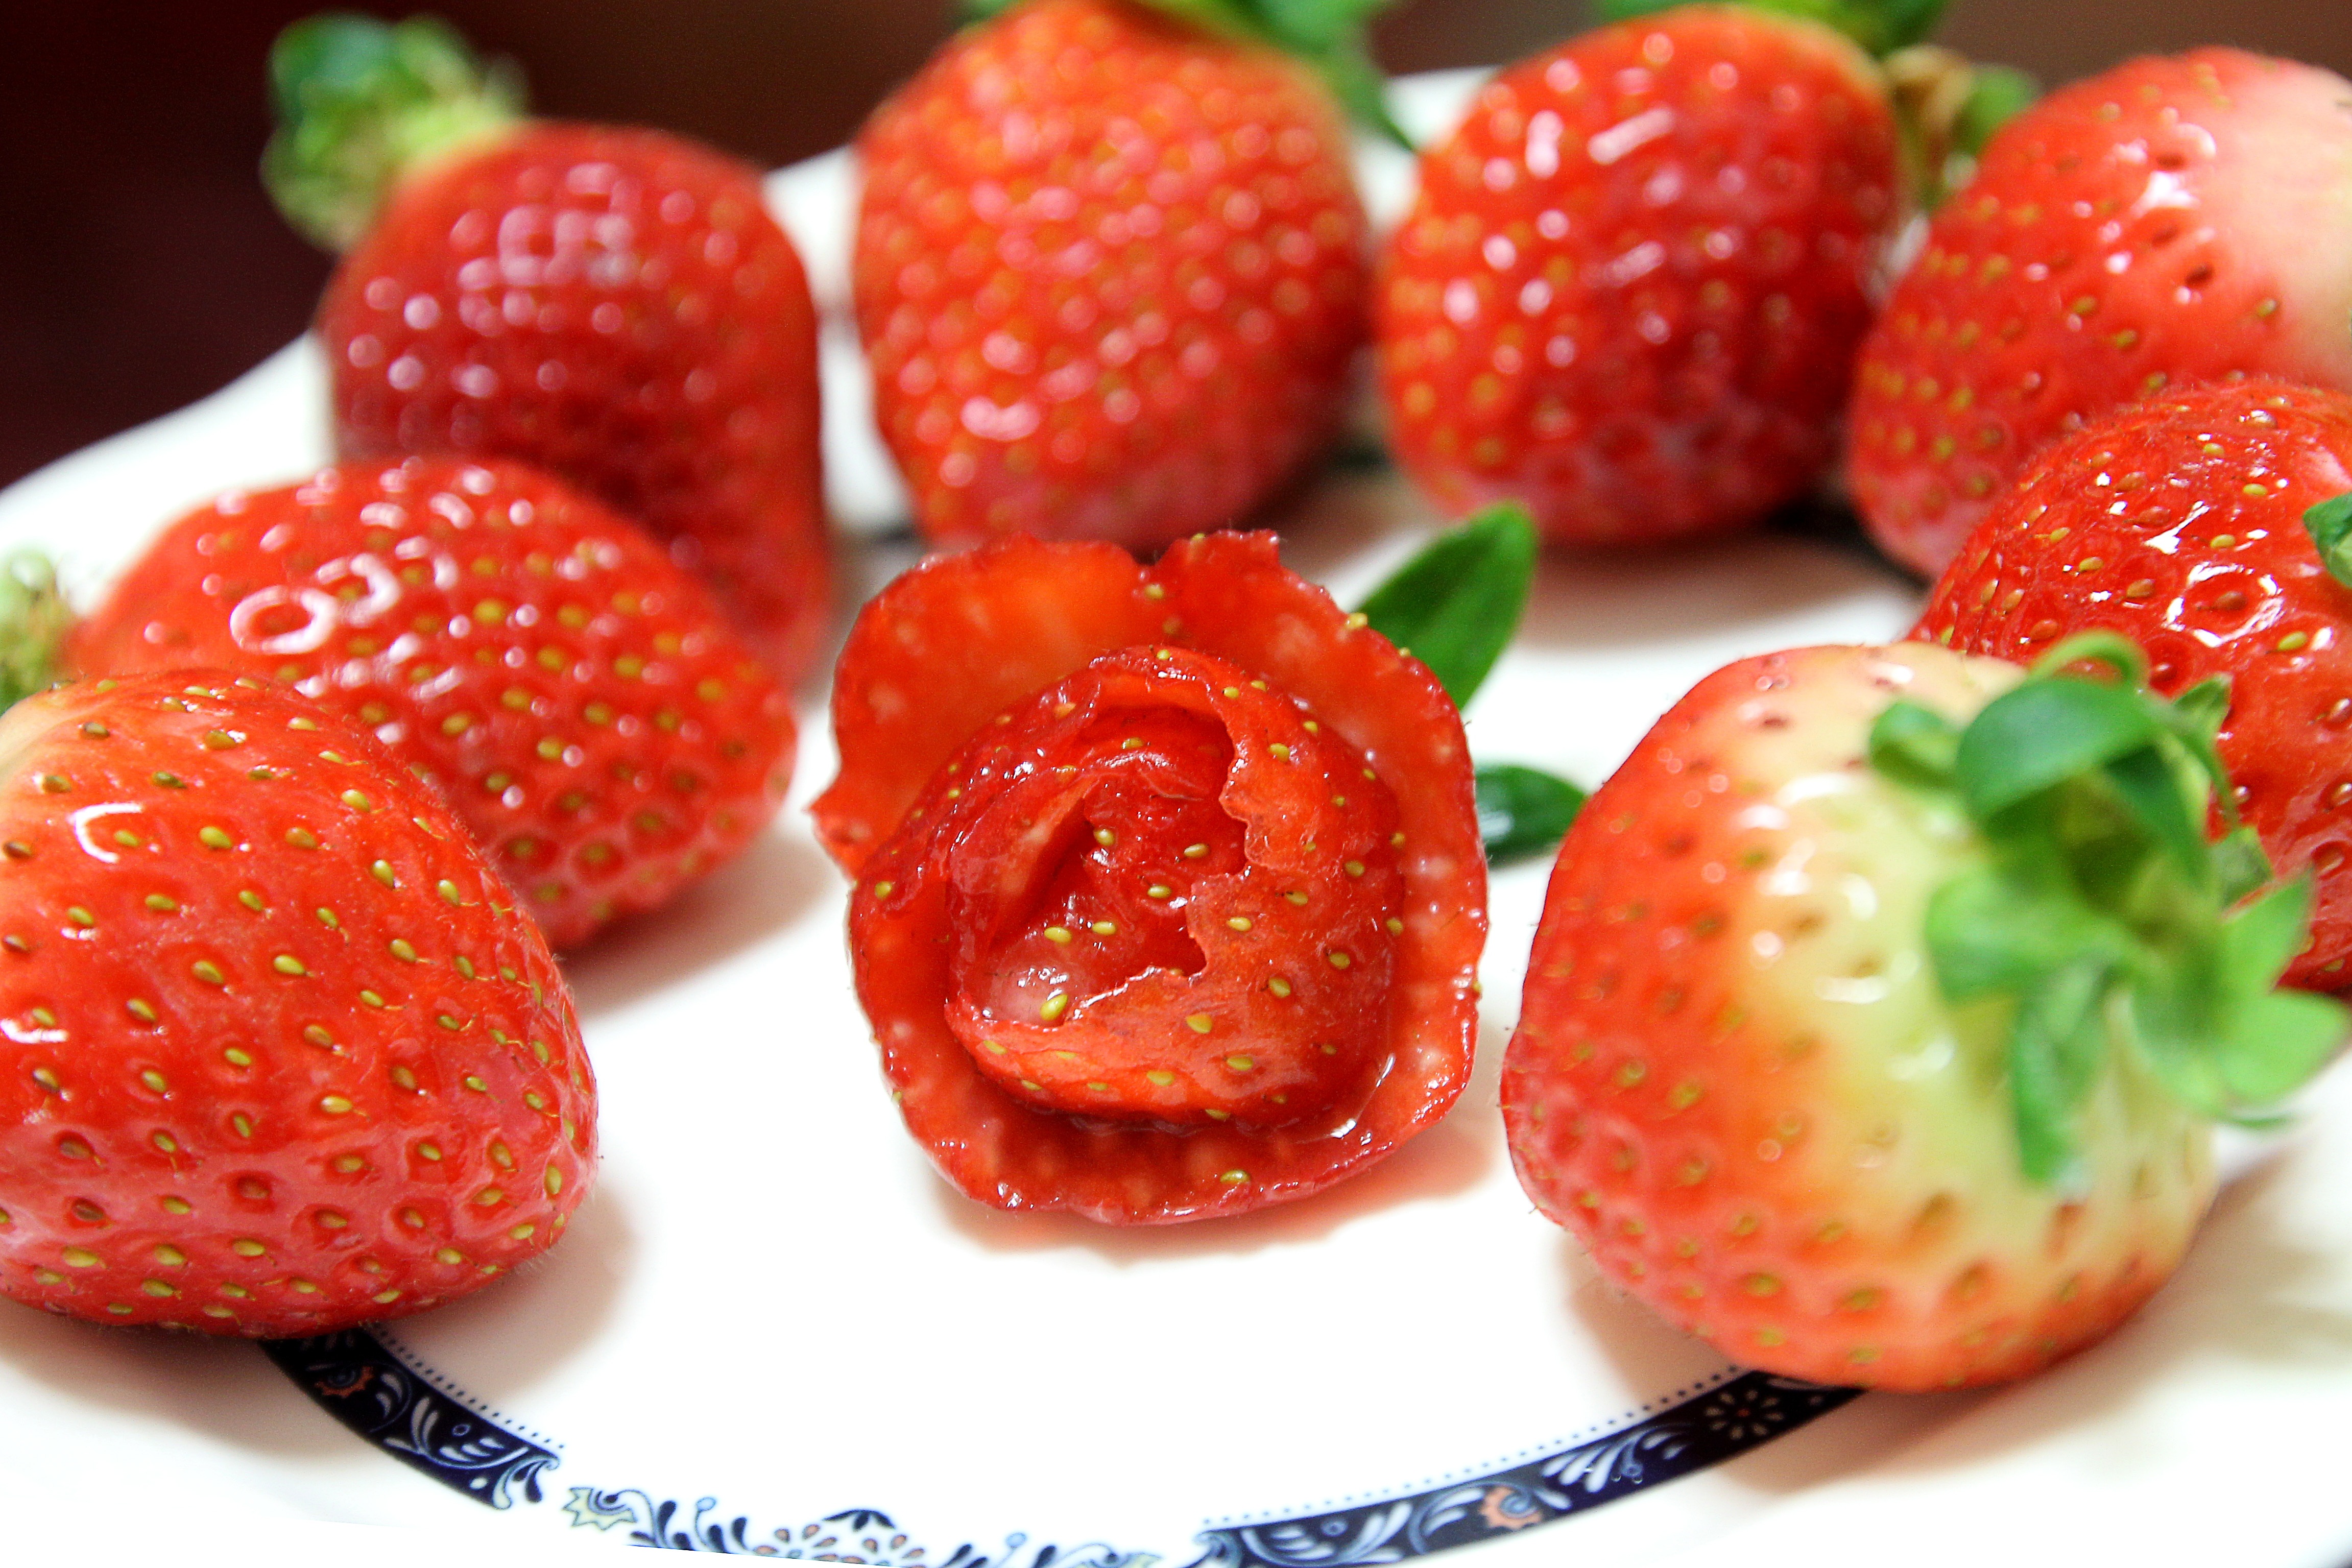
plant, fruit, berry, sweet, ripe, food, red, produce, fresh, juicy, healthy, dessert, delicious, strawberry, eating, nutrition, tasty, strawberries, flowering plant, frutti di bosco